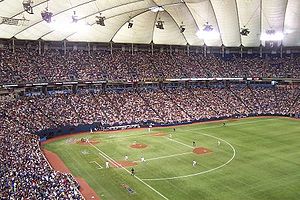
Hubert H. Humphrey Metrodome
Hubert H. Humphrey Metrodome er et overdækket stadion i Minneapolis i Minnesota, USA, der er hjemmebane for både NFL-klubben Minnesota Vikings og baseballholdet Minnesota Twins fra MLB-ligaen. Stadionet har plads til 64.111 tilskuere. Det blev indviet 3. april 1982, hvor det erstattede Vikings gamle hjemmebane Metropolitan Stadium.